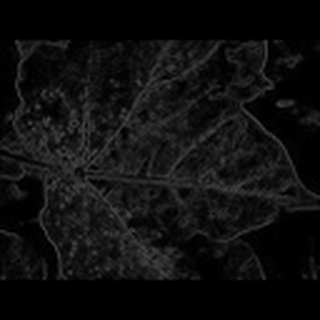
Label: cotton_aphids